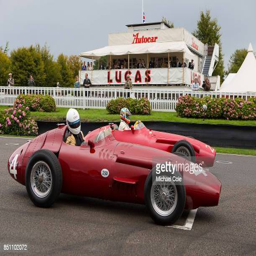
single seater racing cars line up on the grid